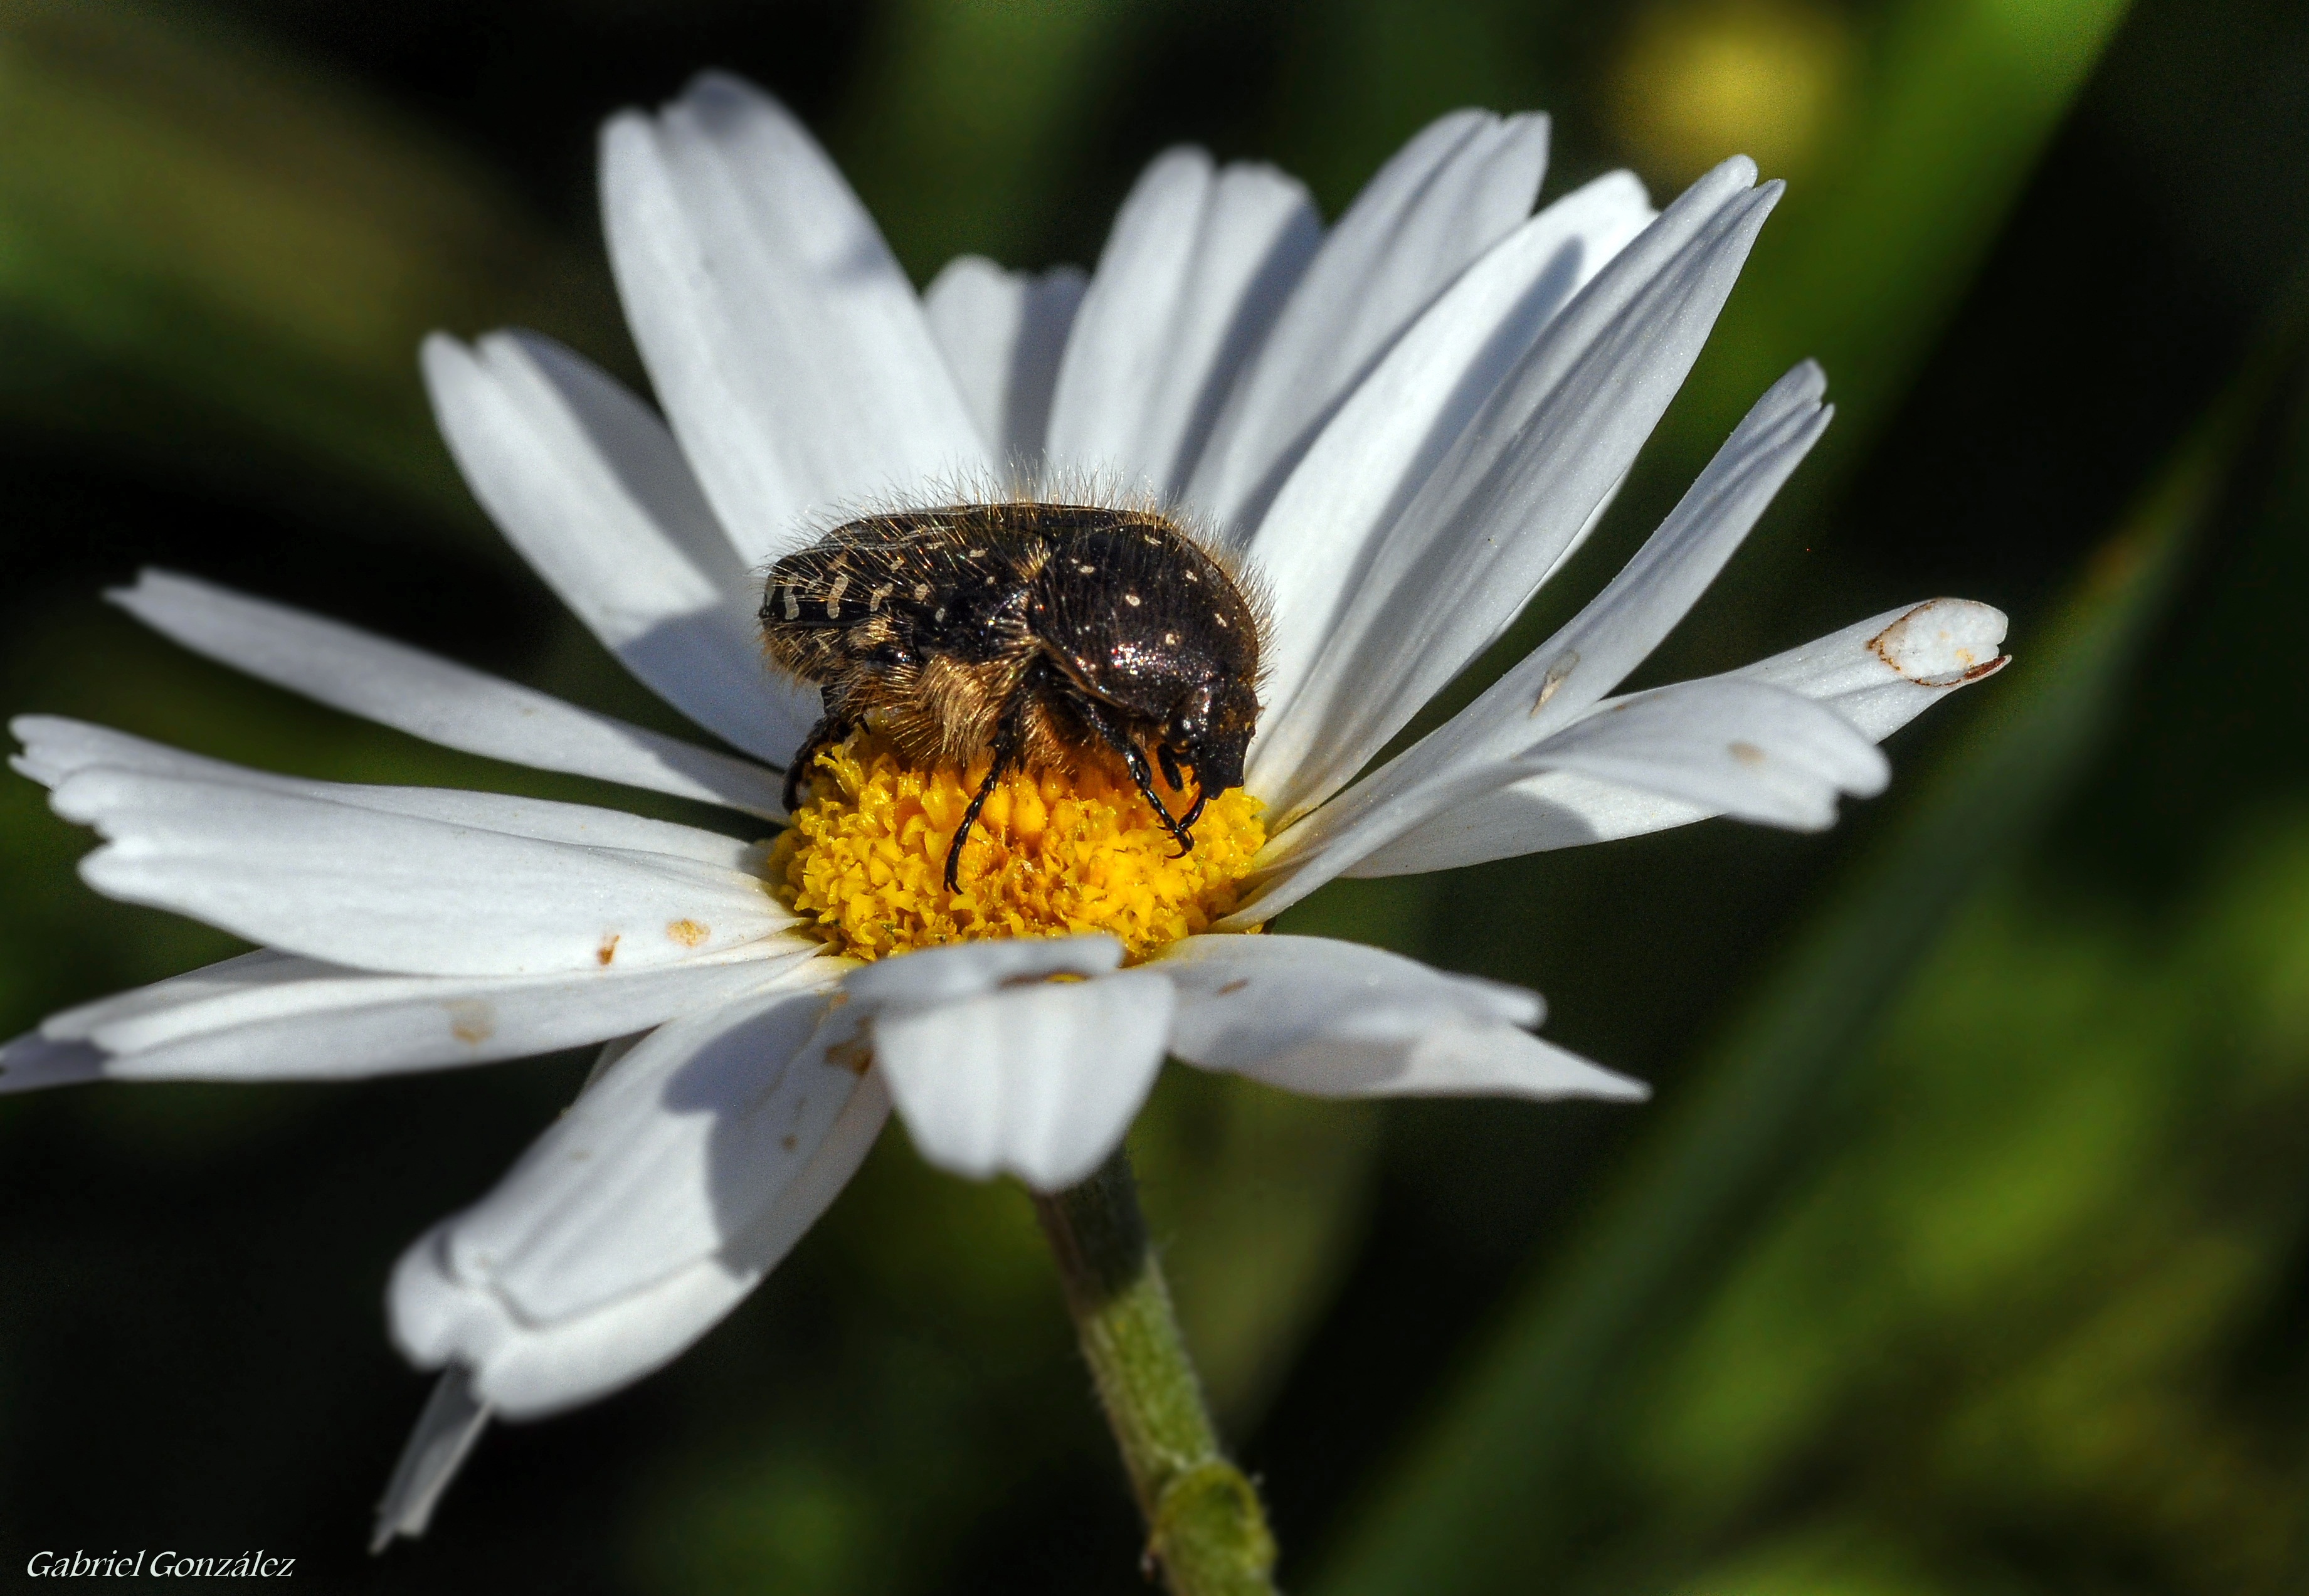
nature, blossom, plant, photography, flower, petal, daisy, pollen, insect, macro, botany, flora, fauna, invertebrate, wildflower, close up, animals, bee, naturaleza, bumblebee, nectar, nikond90, ggl1, gaby1, xovesphoto, animales, gphoto, sigma105mm, macro photography, flowering plant, honey bee, daisy family, oxeye daisy, land plant, membrane winged insect